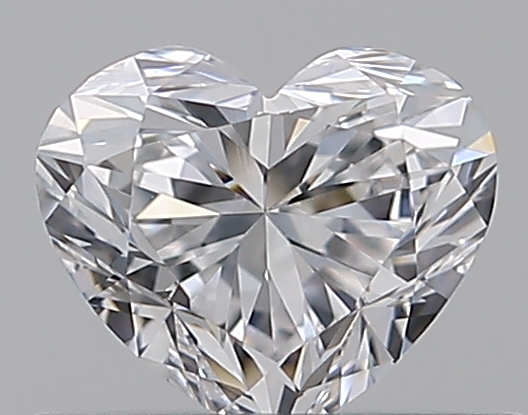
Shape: heart
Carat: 0.5
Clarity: VVS2
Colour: D
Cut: EX
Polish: EX
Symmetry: VG
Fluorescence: N
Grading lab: GIA
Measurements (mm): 4.72 x 5.5 x 3.24